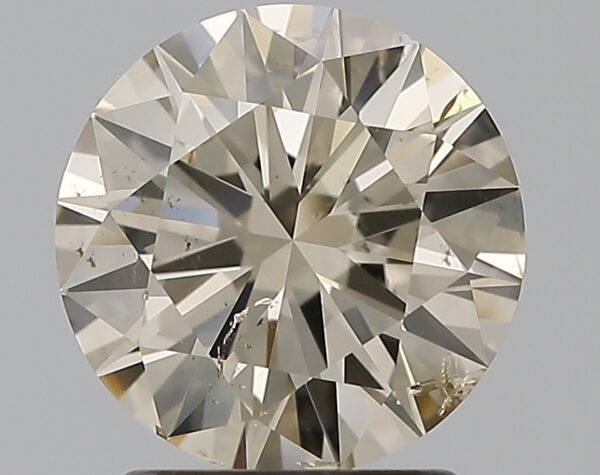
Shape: round
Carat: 1.8
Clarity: SI2
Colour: O-P
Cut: EX
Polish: EX
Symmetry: EX
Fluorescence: N
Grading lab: GIA
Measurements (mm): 7.92 x 7.94 x 4.71